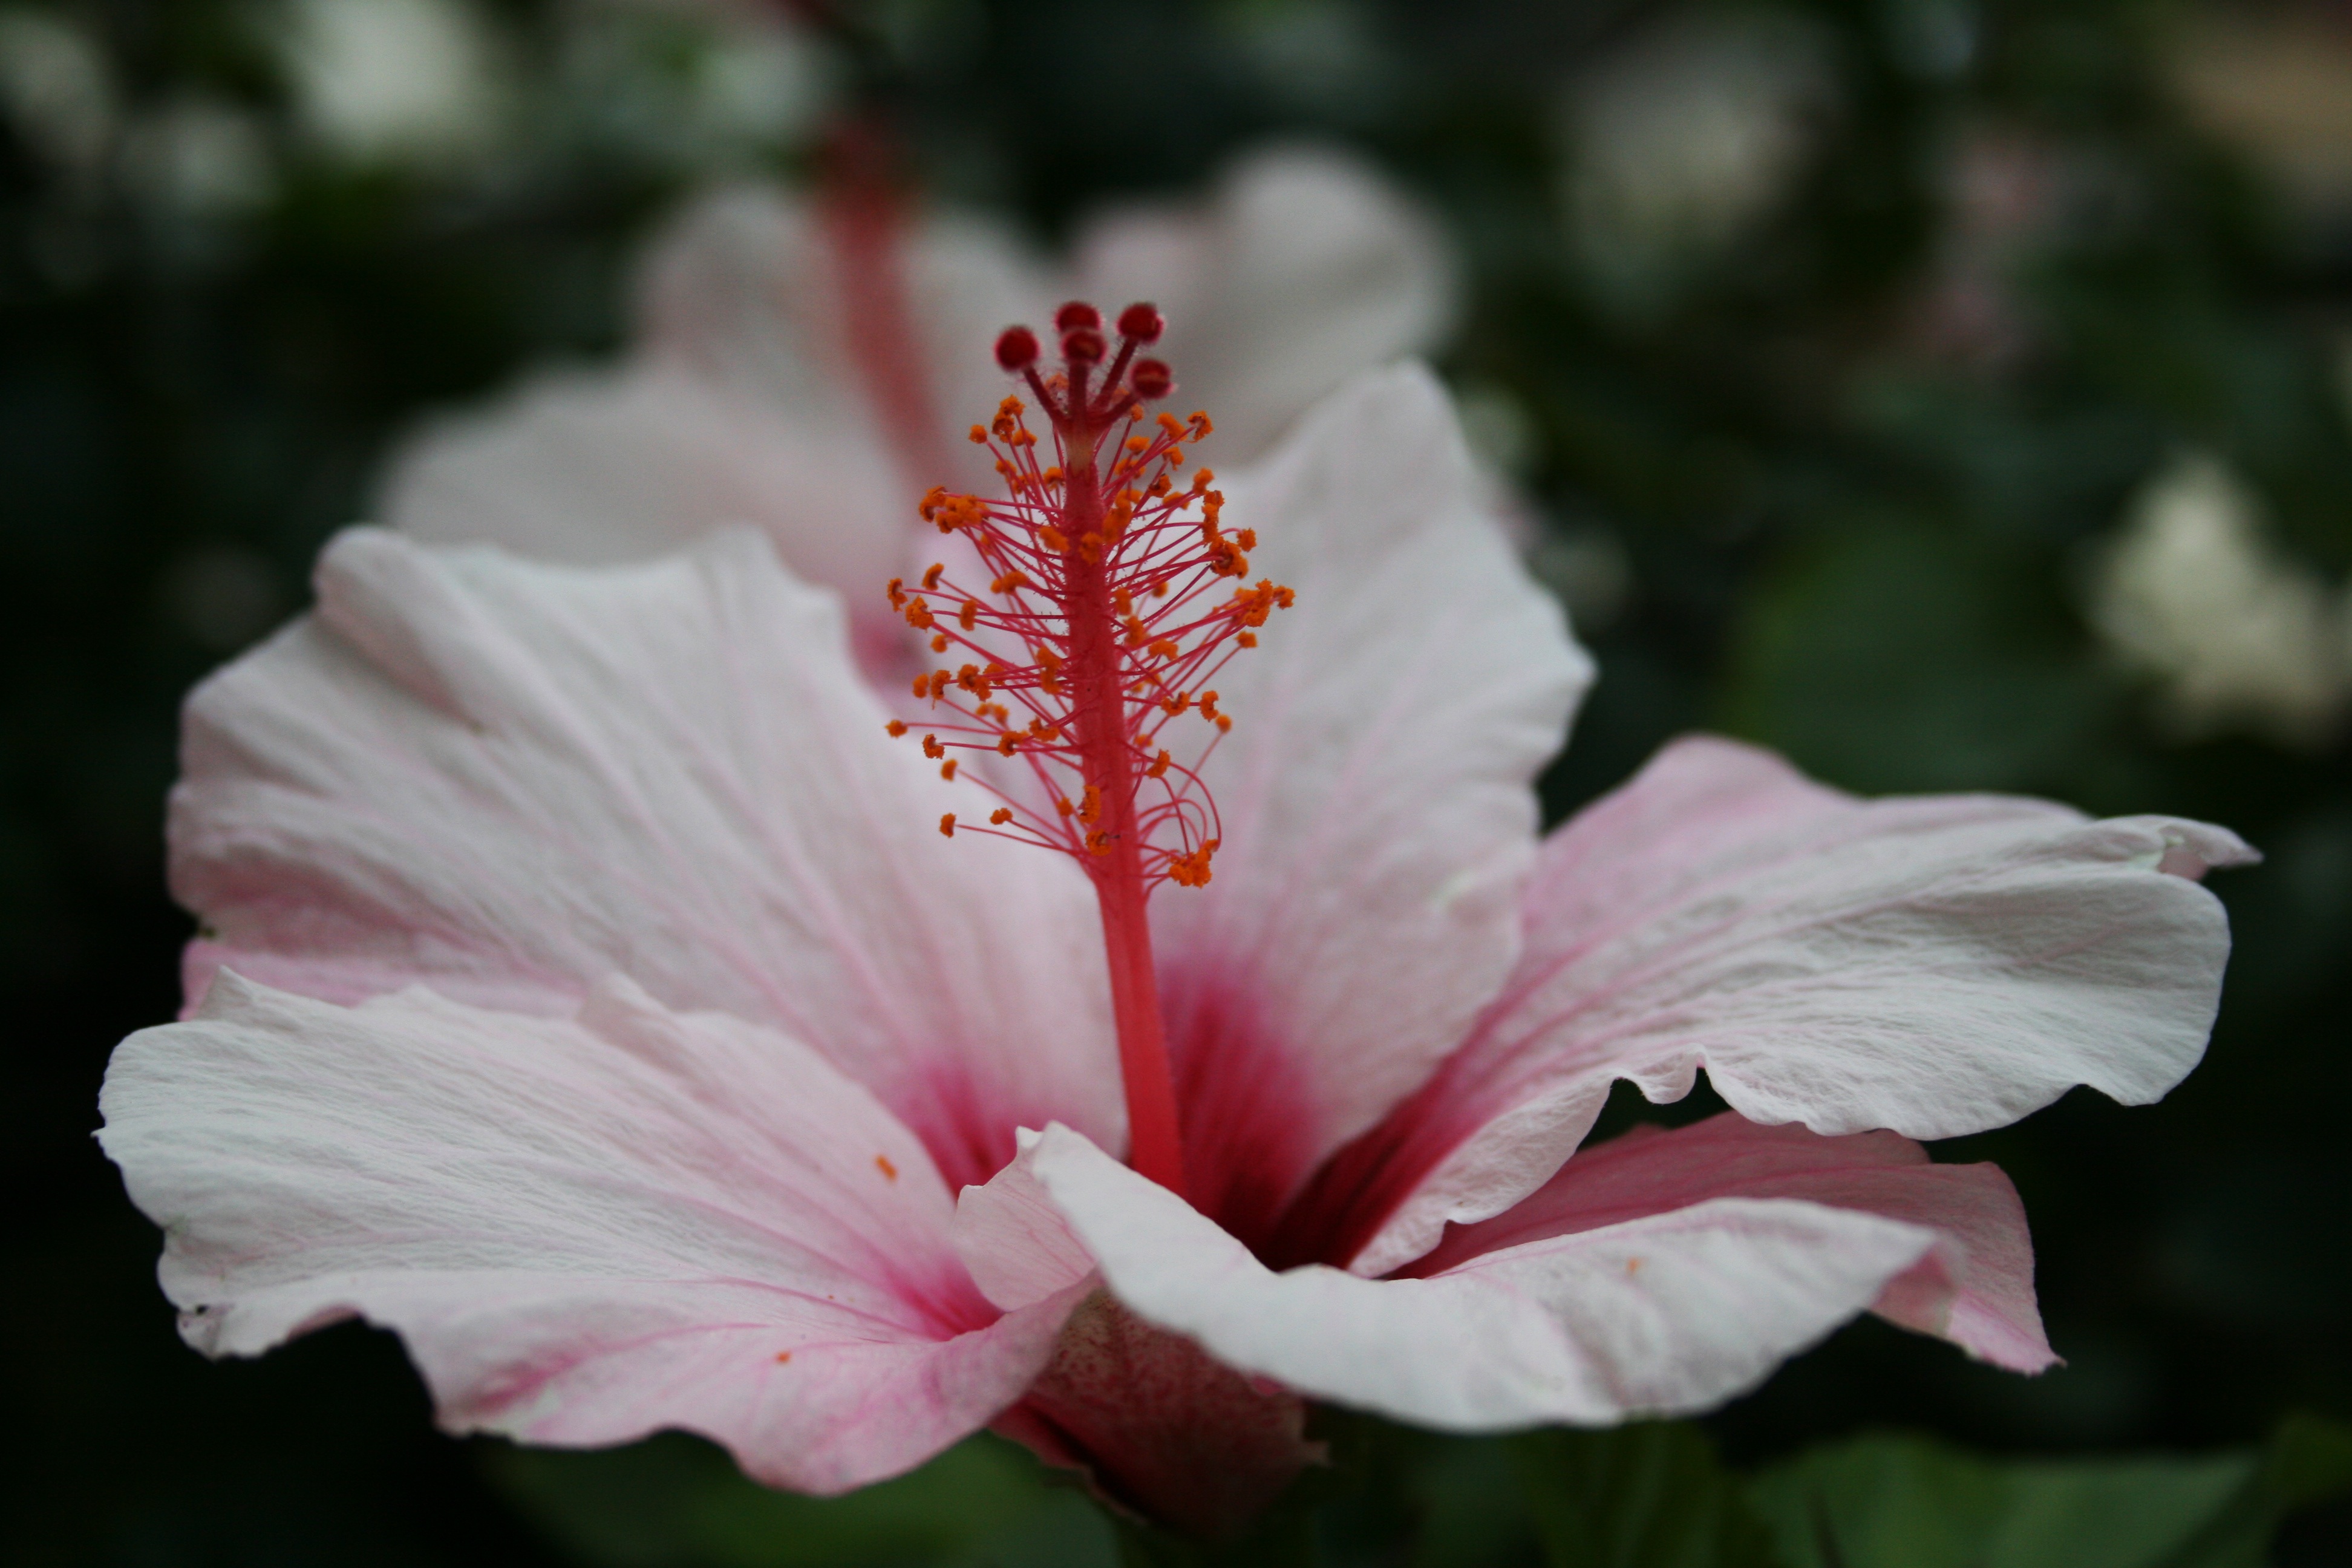
blossom, plant, flower, petal, bloom, red, botany, pink, close, flora, shrub, hibiscus, malvales, macro photography, flowering plant, chinese hibiscus, land plant, mallow family